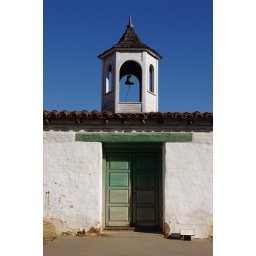
The front door and bell tower to an old mission-era hacienda in Old Town.